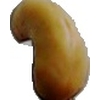
Label: caju_seed